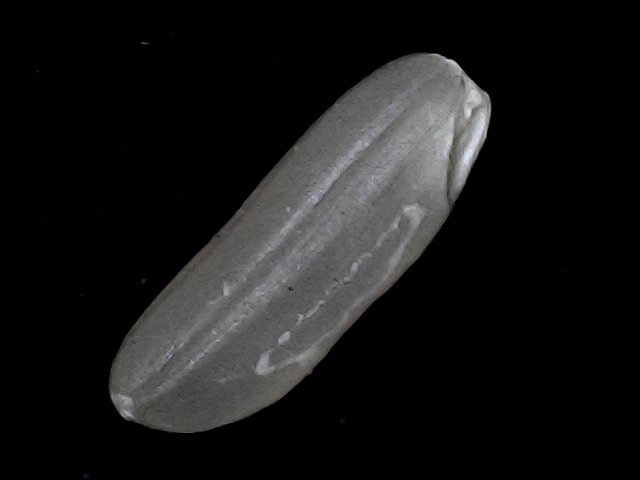
Rice variety: BD49